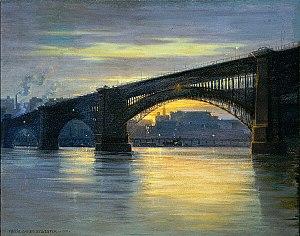
Le pont Eads est un pont routier et ferroviaire franchissant le Mississippi, de Saint-Louis, dans le Missouri, à East Saint Louis dans l'Illinois, aux États-Unis. Commencé en 1867 et inauguré le 4 juillet 1874, il se distingue par le record de portée qu'il établit et par l'usage de l'acier, encore jamais utilisé sur une construction de cette ampleur. Financé par l'industriel Andrew Carnegie, ce dernier s'endette pour acheter l'acier nécessaire à la construction de ce pont franchissant le Mississippi qui coupait alors les États-Unis en deux.